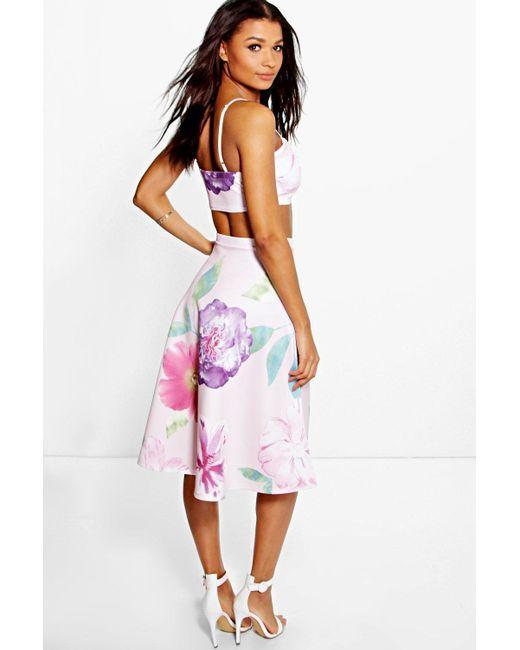
Rosa Tanktop mit Blumendruck und Rock für Damen